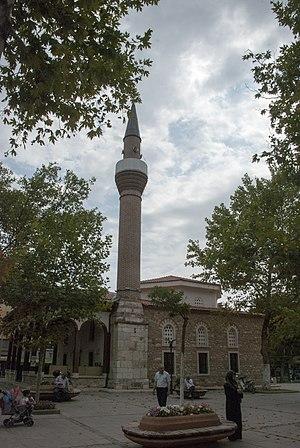
Yenişehir est une ville et un district de la province de Bursa dans la région de Marmara en Turquie.